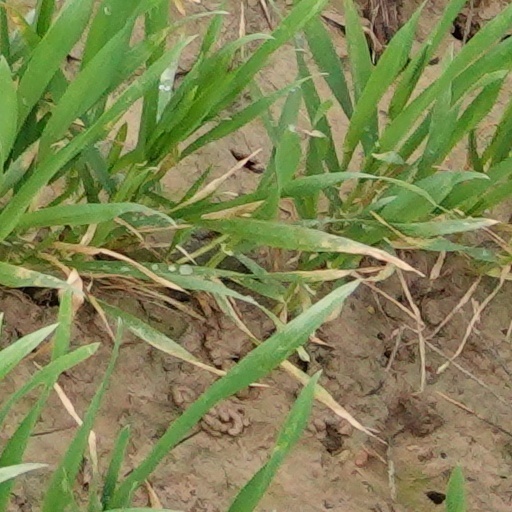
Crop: wheat